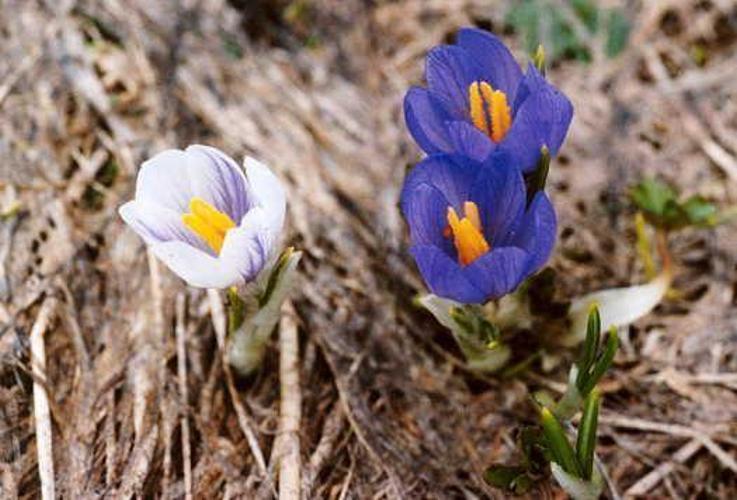
Flower: Crocus